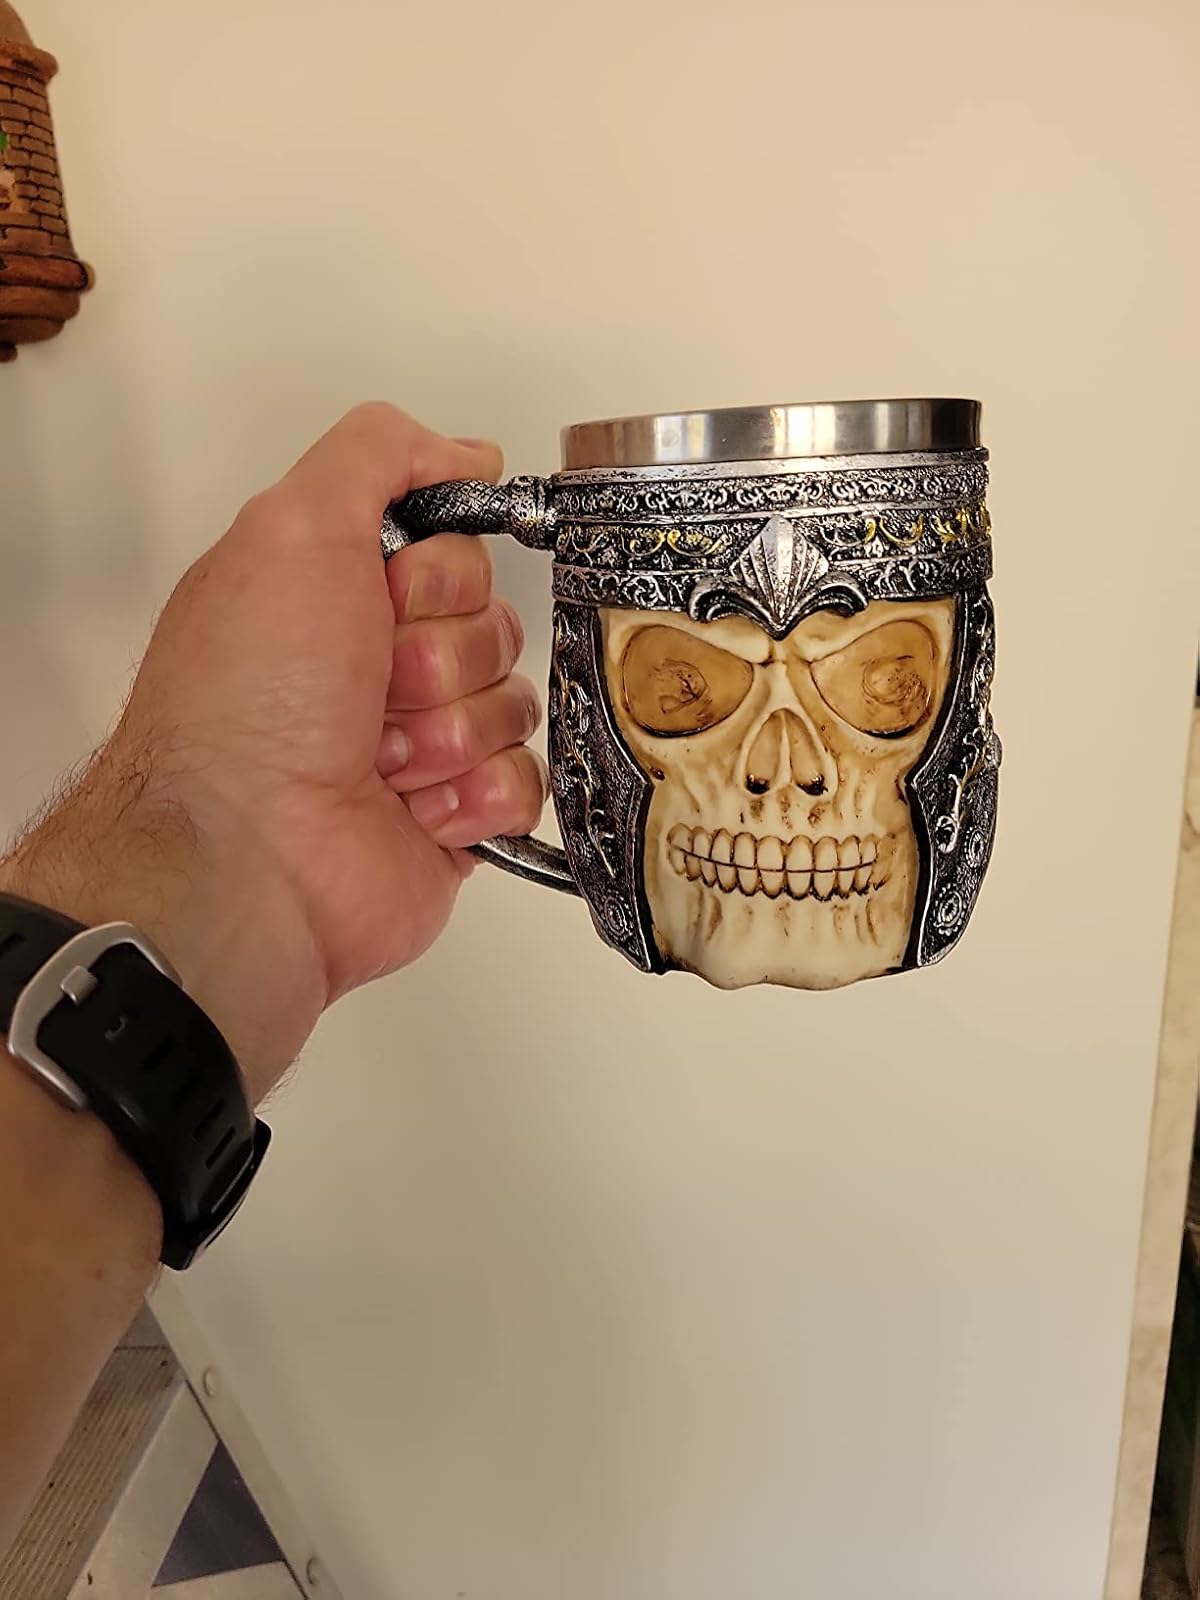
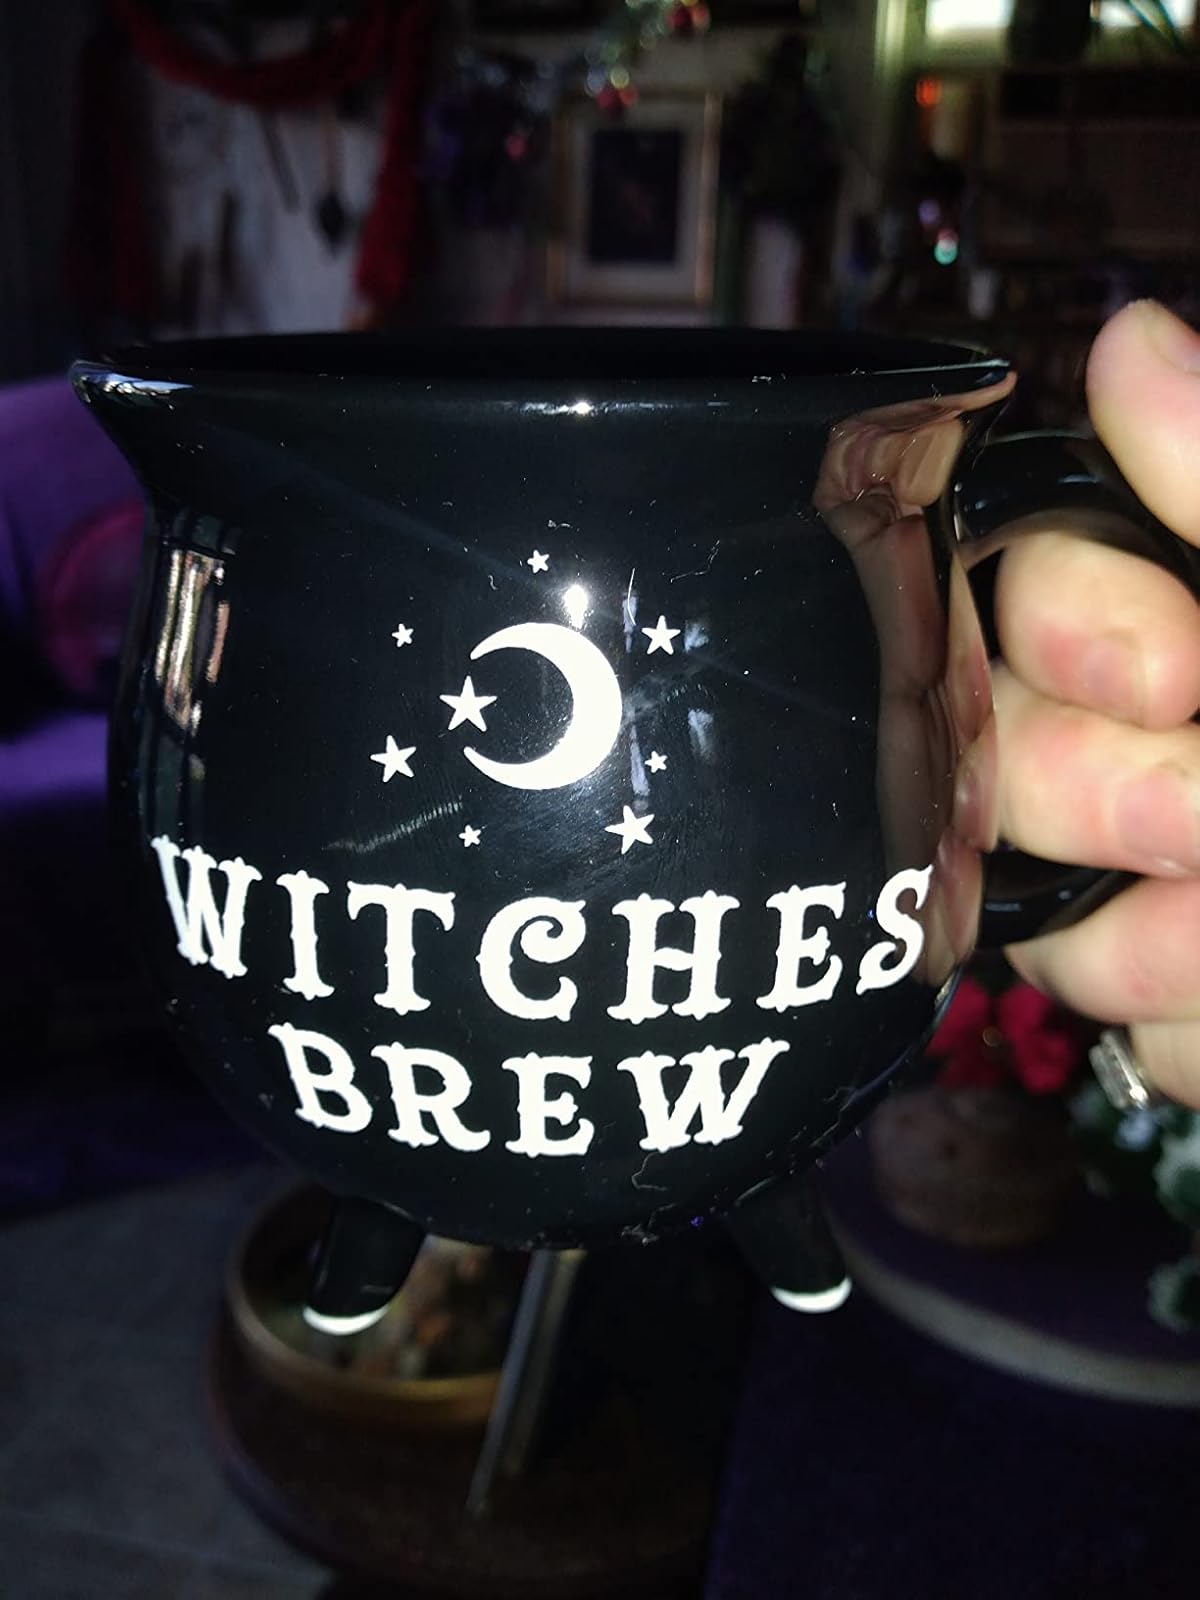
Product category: items_mug
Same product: no